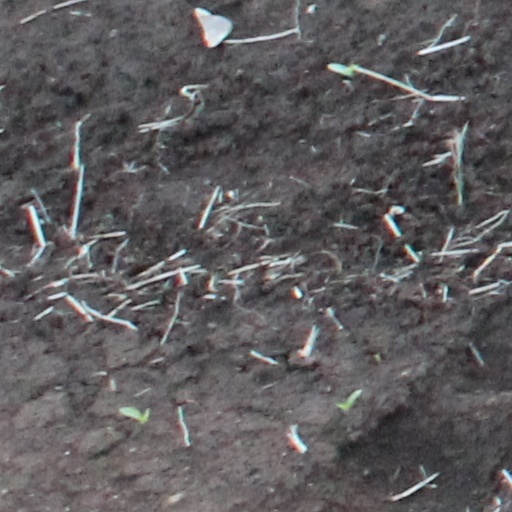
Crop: wheat